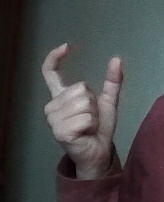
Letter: nun